Genocides in history (1946 to 1999)

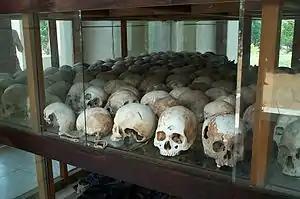
Skulls at the Choeung Ek memorial in Cambodia

In Cambodia between 1975 and 1979, a genocide in which an estimated 1.5 to 3 million people died was committed by the Khmer Rouge (KR) regime. The KR group and its leader Pol Pot overthrew Lon Nol and the Khmer Republic when it captured Phnom Penh at the end of the Cambodian Civil War on 17 April 1975, renamed Cambodia Democratic Kampuchea and attempted to transform Cambodia into an agrarian socialist society which would be governed according to the ideals of Stalinism and Maoism. The KR's policies which included the forced relocation of the Cambodian population from urban centers to rural areas, torture, mass executions, the use of forced labor, malnutrition, and disease caused the death of an estimated 25 percent of Cambodia's total population (around 2 million people). The genocide ended following the Vietnamese invasion of Cambodia. Since then, at least 20,000 mass graves, known as the Killing Fields, have been uncovered.